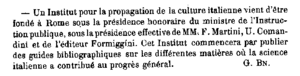
Annonce de la fondation de l'IPCI.
L'Istituto per la Propaganda della Cultura Italiana, dite aussi : IPCI, est une maison d'édition, fondée le 14 mars 1920 par le philosophe et éditeur Angelo Fortunato Formiggini. Le conseil d'administration comprend beaucoup de noms parmi les plus illustres de la culture italienne.